Ecgbert of York

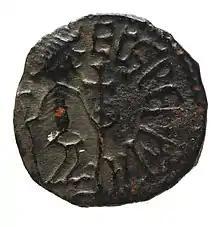
Coin of Archbishop Ecgbert

Ecgbert (died 19 November 766) was an 8th-century cleric who established the archdiocese of York in 735. In 737, Ecgbert's brother became king of Northumbria and the two siblings worked together on ecclesiastical issues. Ecgbert was a correspondent of Bede and Boniface and the author of a legal code for his clergy. Other works have been ascribed to him, although the attribution is doubted by modern scholars.